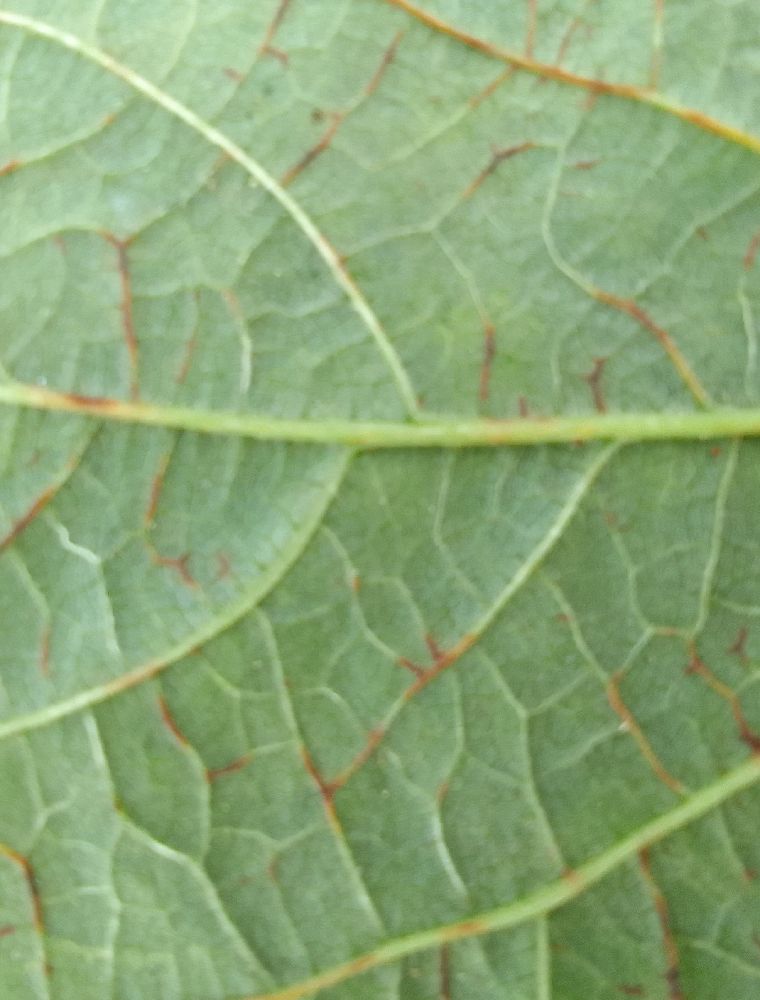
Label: anthracnose